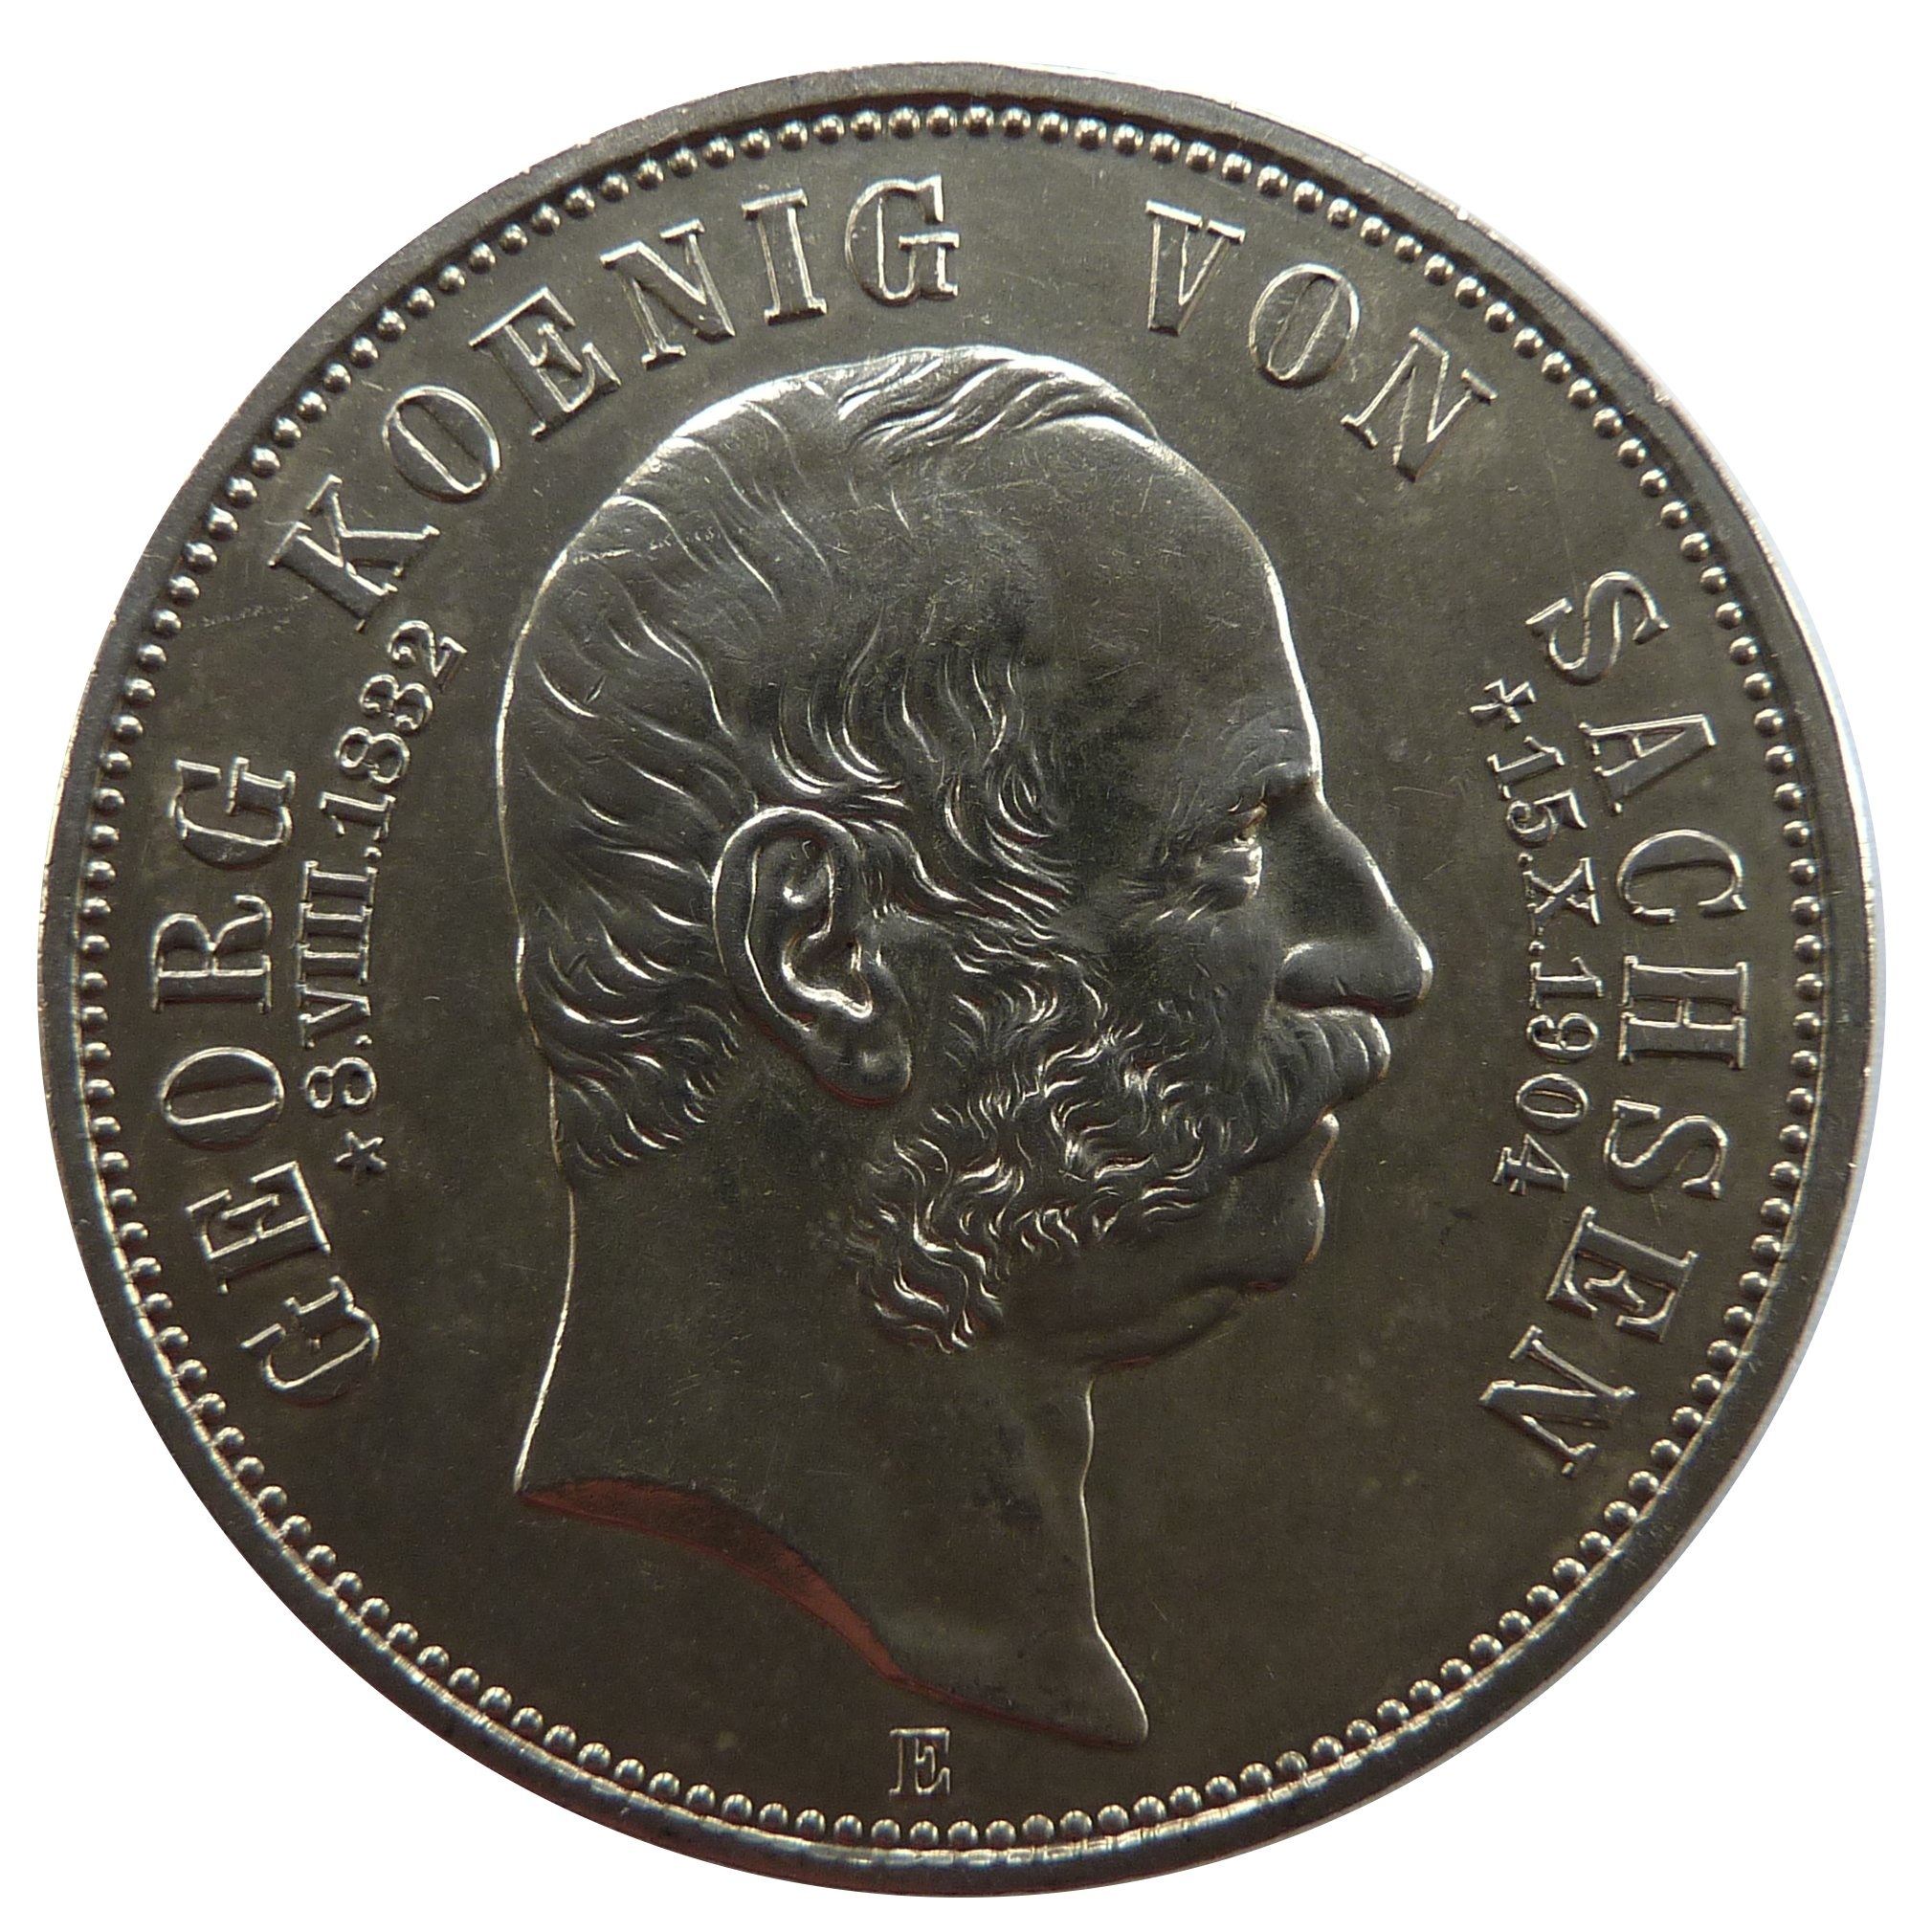
money, cash, currency, coin, mark, bronze, quarter, saxony, financial, george, exchange, commemorative